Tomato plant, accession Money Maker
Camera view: horizontal (90 deg, fisheye); turntable rotation: 30 degrees
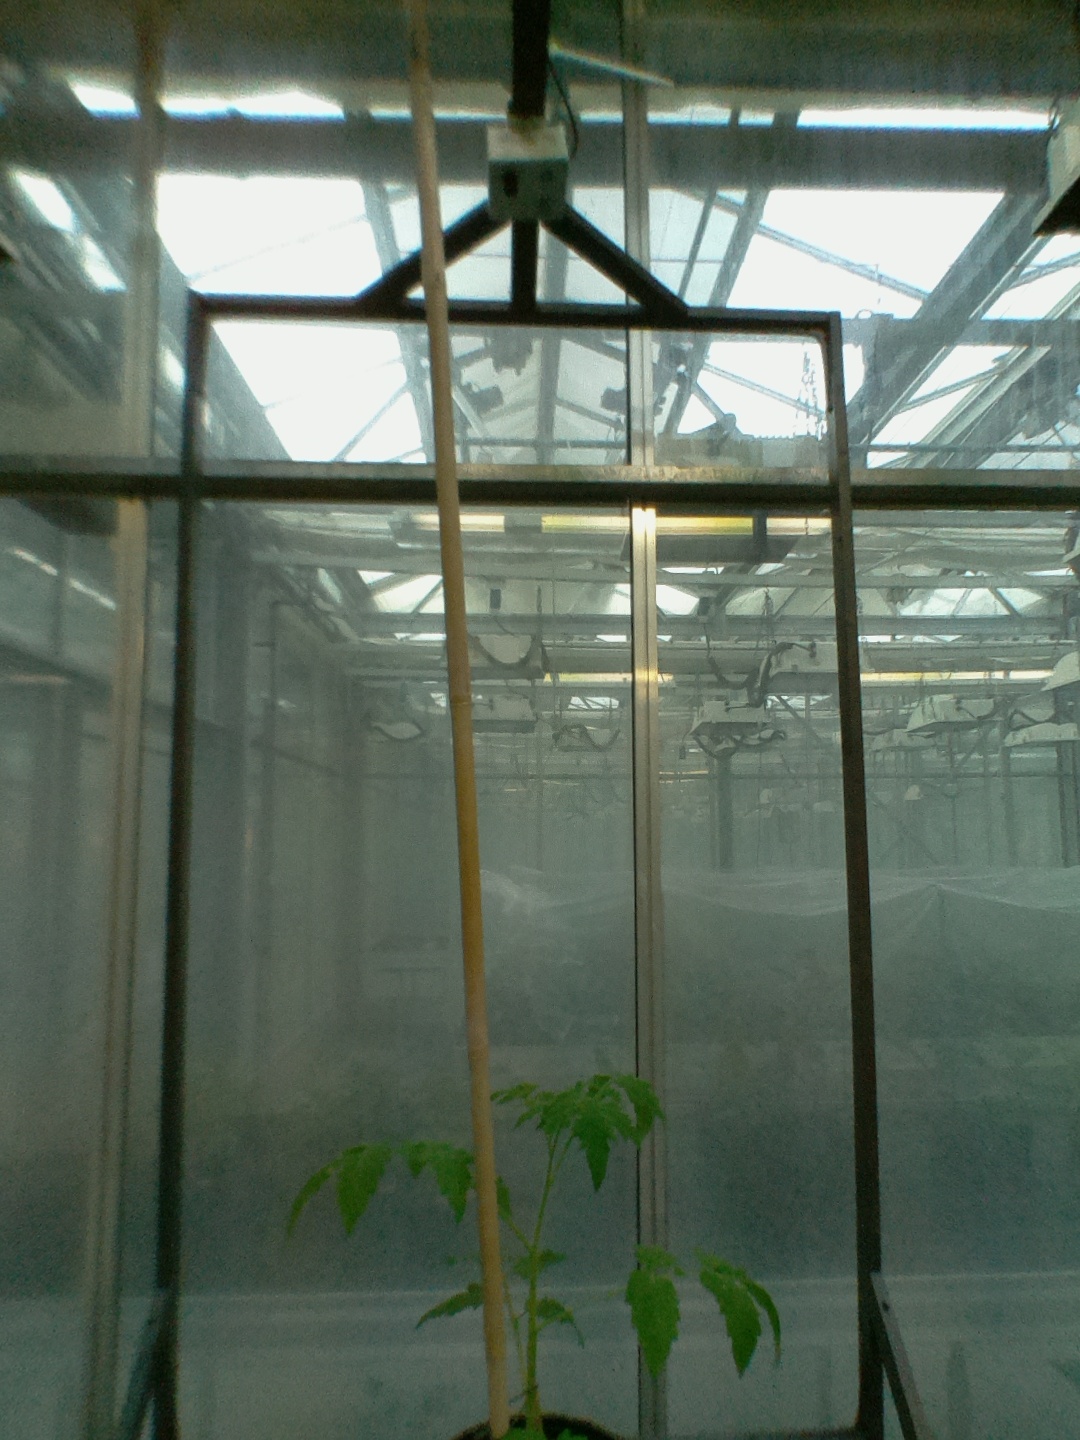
BBCH growth stage 13: 6 of true leaves visible